Carmelite Monastery of Buda

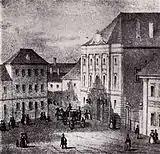
The Court Theatre of Buda in the 18th century

In the Middle Ages, the area was occupied by a Franciscan church devoted to St. John, built between 1269 and 1270. The building was converted to a mosque during the Turkish occupation, and was destroyed in the 1686 siege of Buda. The plot was given to the Carmelites in 1693. Laying the foundation stone in 1725, their church was built by 1736, but only consecrated in 1763.